Hubert Thomas Delany

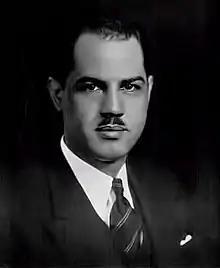
Delany in 1938

Hubert Thomas Delany (May 11, 1901 – December 28, 1990) was an American lawyer and civil rights pioneer, and politician. He served as Assistant U.S. Attorney, the first African American appointed as Tax Commissioner of New York and one of the first African Americans appointed as a judge in New York City. Judge Delany was on the board of Directors for the National Association for the Advancement of Colored People (NAACP), and the Harlem YMCA, and became an active leader in the Harlem Renaissance. He also served as a Vice President of the NAACP Legal Defense and Educational Fund.